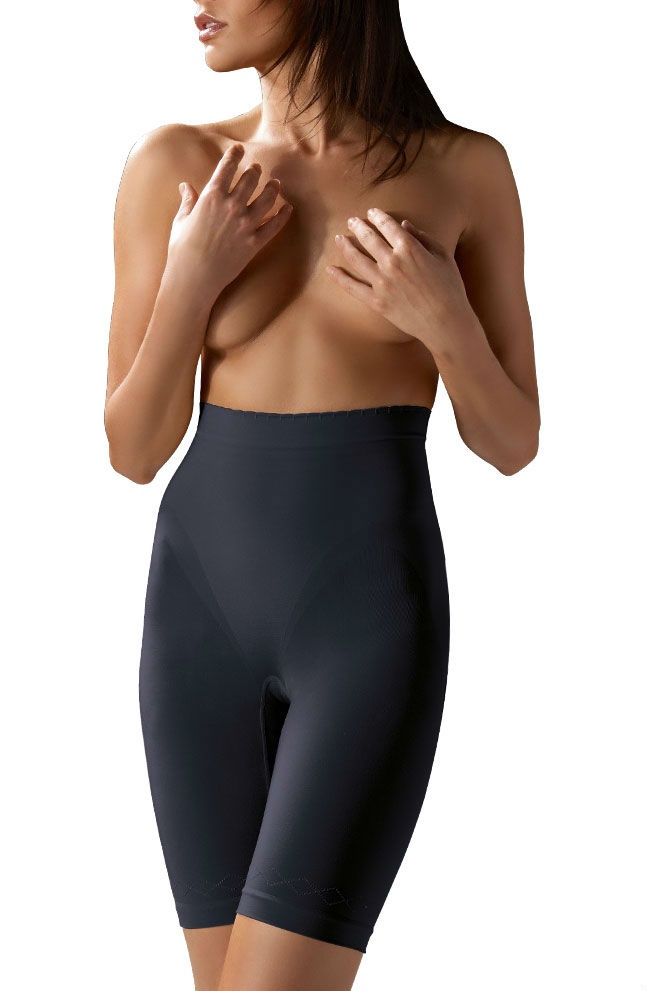
Control Body Shaping Girdle Nero
Shaping girdle with high compression providing a firm level of support. Soft microfiber and silicon on the waist. Jacquard panelled and scalloped edge. Shapes the waist lifts the bottom shapes the hips slims the thighs and smooth the tummy. Anti-bacterial gusset. Item comes packaged in a Control Body box.
Brand: Control Body
Category: Apparel & Accessories > Clothing > Lingerie > Shapewear